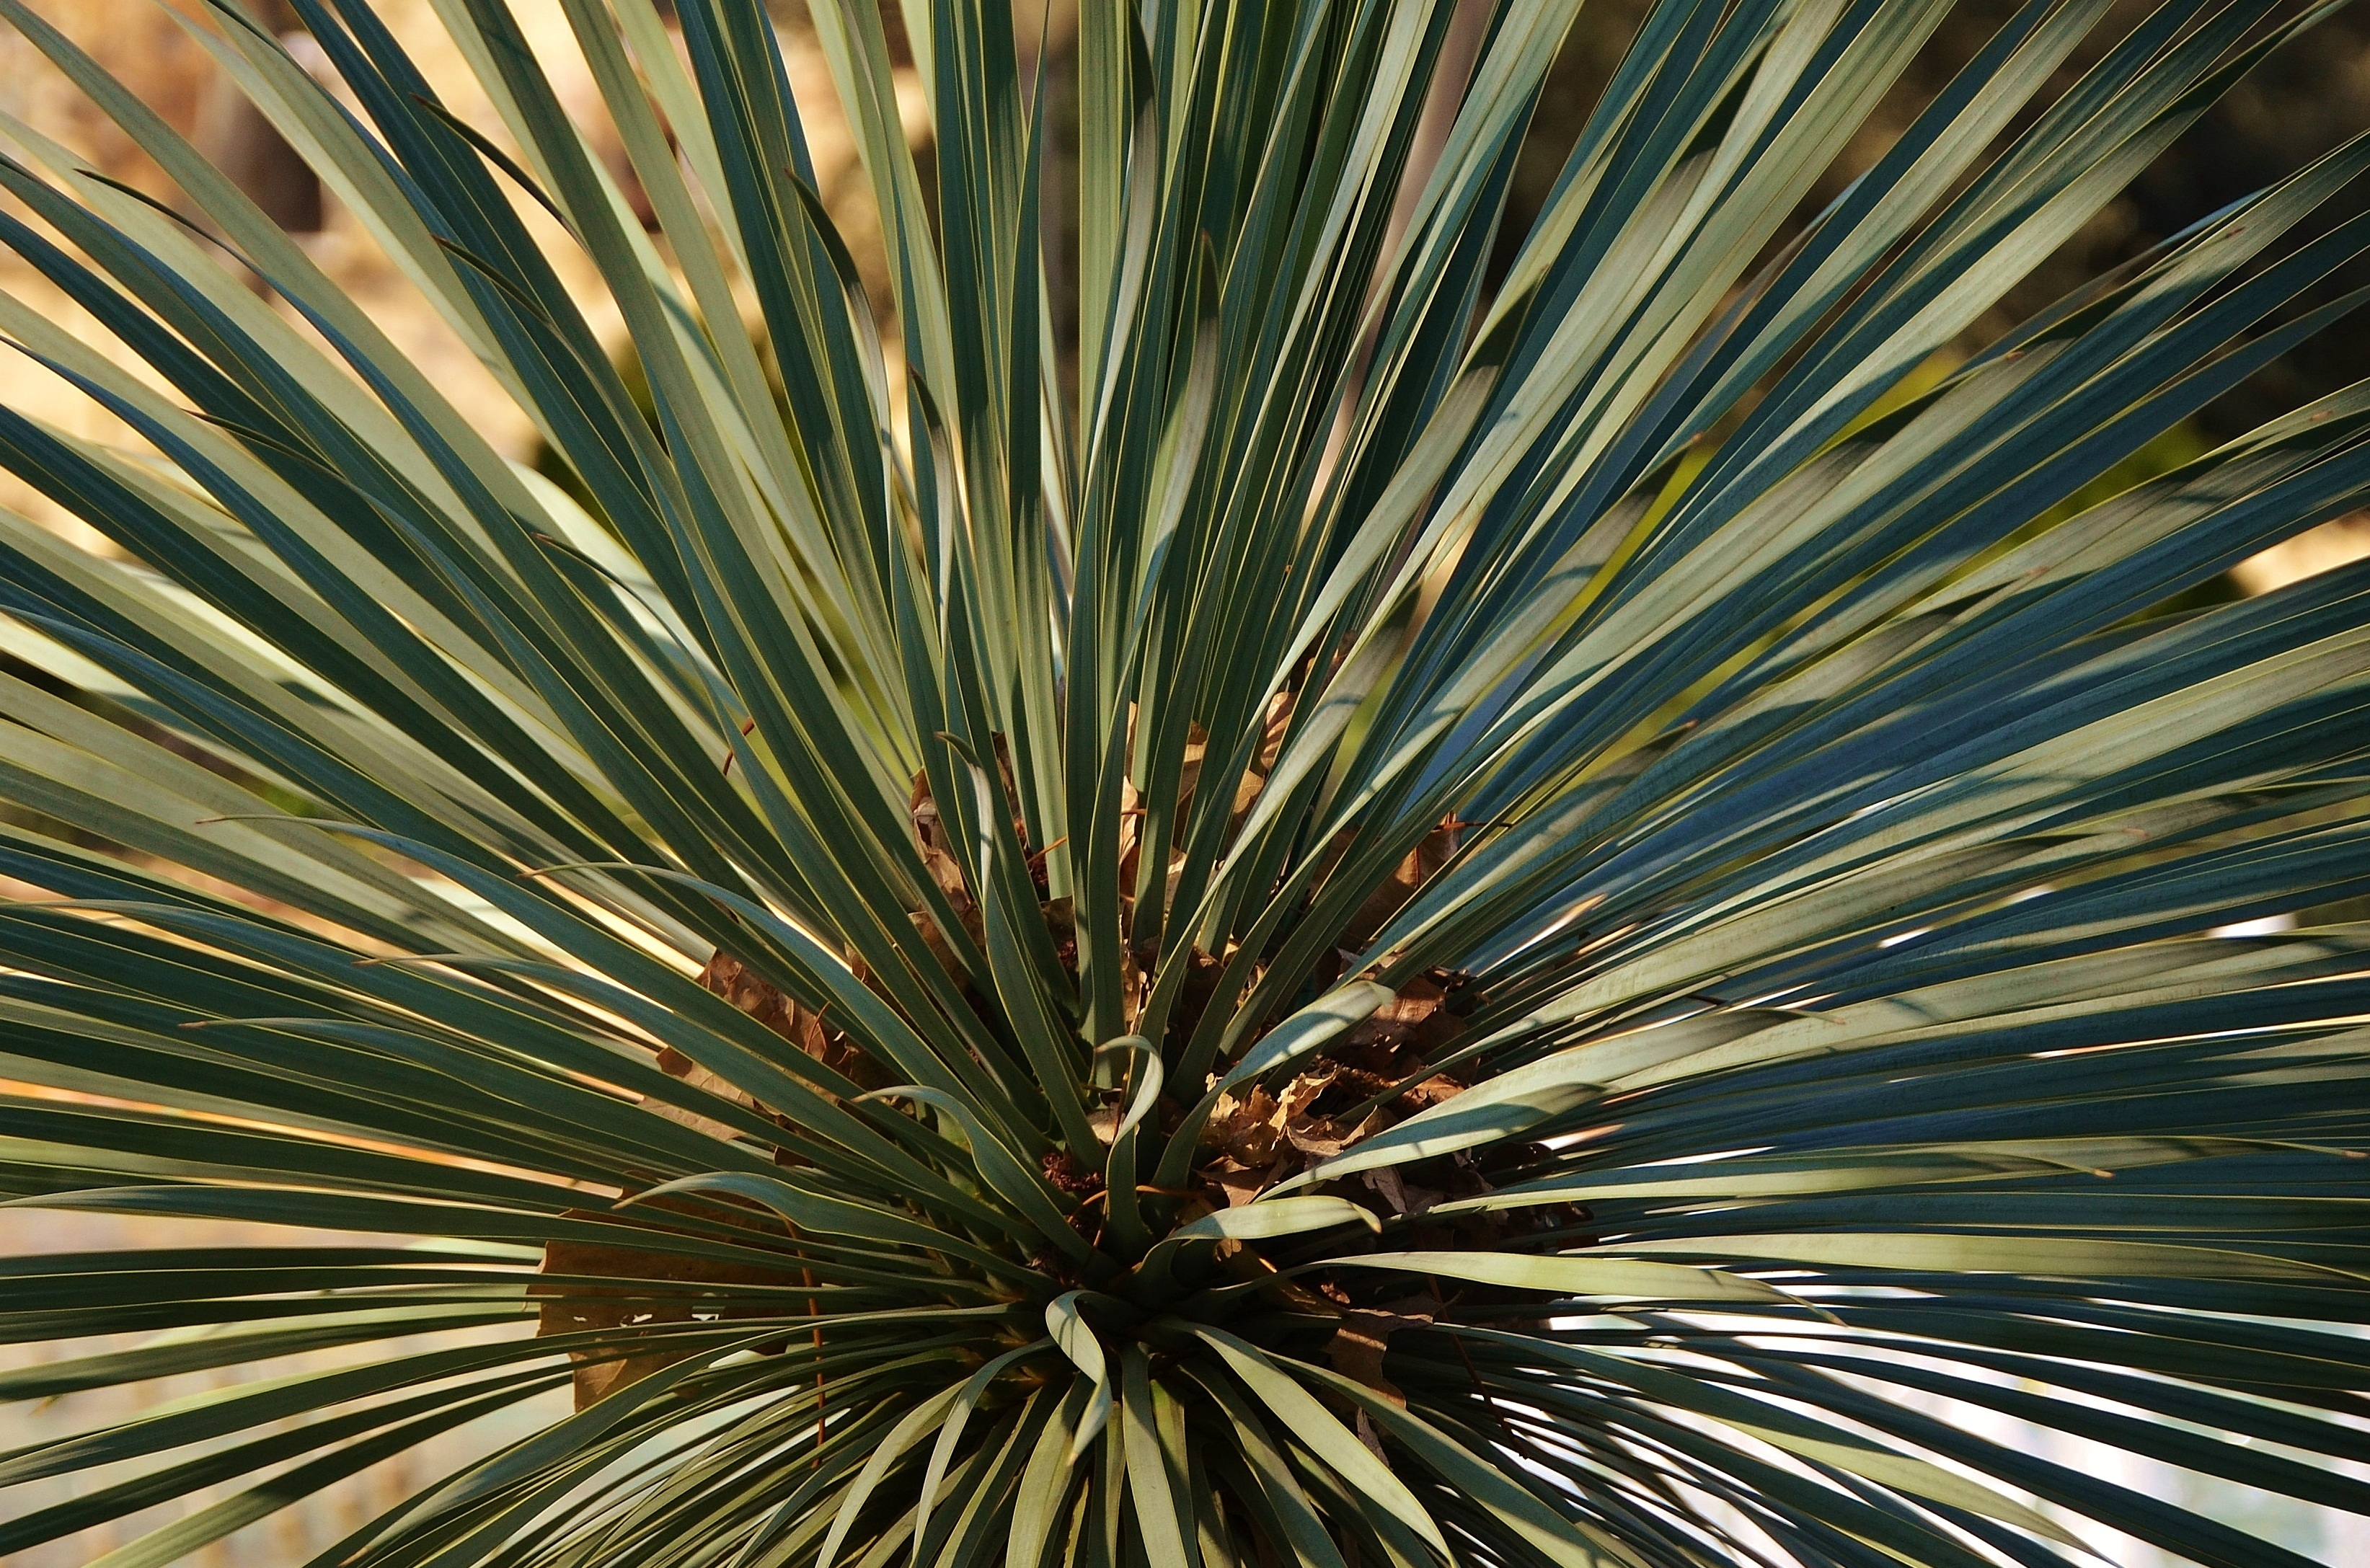
tree, nature, branch, plant, leaf, flower, summer, spring, green, botany, flora, season, close up, landscaping, flowering plant, woody plant, land plant, arecales, palm family, saw palmetto